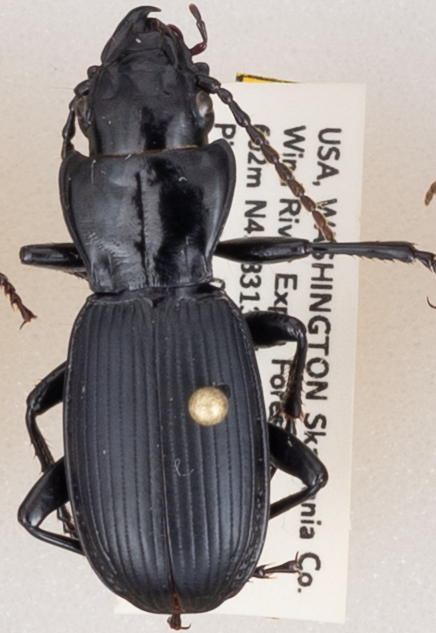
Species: Pterostichus lama
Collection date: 2019-07-02
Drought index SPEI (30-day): -0.944
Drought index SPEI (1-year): -1.93
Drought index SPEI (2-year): -2.09